Drum stick

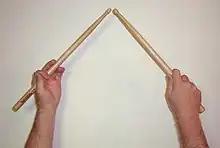
Traditional grip

Plain wooden drumsticks are most commonly described using a number to describe the weight and diameter of the stick followed by one or more letters to describe the tip. For example, a 7A is a common jazz stick with a wooden tip, while a 7AN is the same weight of stick with a nylon tip, and a 7B is a wooden tip but with a different tip profile, shorter and rounder than a 7A. A 5A is a common wood tipped rock stick, heavier than a 7A but with a similar profile. The numbers are most commonly odd but even numbers are used occasionally, in the range 2 (heaviest) to 11 (lightest).